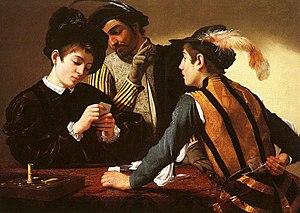
La peinture italienne a, dans le domaine de l'histoire de l'art, une place singulière tant par la variété de ses genres artistiques que par son rayonnement au-delà de l'Italie. La production picturale en Italie est intimement liée à l'histoire de la péninsule et plus généralement à l'histoire du continent européen. La peinture italienne s'est nourrie des influences des puissances qui ont dominé la péninsule pendant des siècles et, dans le même temps, elle a profondément influencé l’art de tout l’Occident.
Le jeu d'argent est la pratique d'un jeu associée à un intéressement financier à l'issue de la partie.
Un casino, ou établissement de jeux, est un lieu ouvert au public, légal et contrôlé, qui propose des jeux d'argent, généralement de hasard.
Jugadores de naipes est une peinture de Francisco de Goya réalisée en 1777 qui fait partie de la deuxième série de cartons pour tapisserie destinée à la salle à manger du Prince des Asturies au Palais du Pardo.
La Diseuse de bonne aventure est une huile sur toile du peintre lorrain Georges de La Tour, actuellement exposée au Metropolitan Museum of Art de New York, et exécutée à une date évaluée entre 1635 et 1638 par Jacques Thuillier, entre 1632 et 1635 par Pierre Rosenberg.
Le Tricheur à l'as de carreau est un tableau réalisé par Georges de La Tour vers 1636-1638, conservé au musée du Louvre, et considéré comme l'un des chefs-d'œuvre du peintre et de la peinture française.
Michelangelo Merisi da Caravaggio, en français Caravage ou le Caravage, est un peintre italien né le 29 septembre 1571 à Milan et mort le 18 juillet 1610 à Porto Ercole.